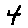
Label: 4